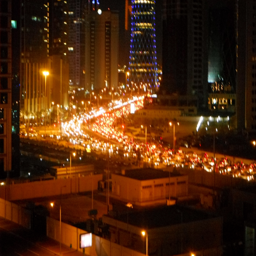
the traffic jam lasted well into the evening .